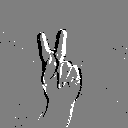
ASL letter: k